Parque de María Luisa

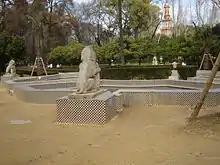
"Fuente de los Leones", Fountain of the Lions

The Fountain of the Lions ("Fuente de los Leones"), based on a concept by the park designer Jean Claude Nicolas Forestier, was sculpted by Manuel Delgado Brackembury in 1913. It consists of four stone lions, each carrying a shield, placed on four of the eight sides of the octagonal fountain into which they spit water. The fountain is decorated with tiles from the workshop of Ramos Rejano. The lions were installed in 1928.